Oracle Team USA 17

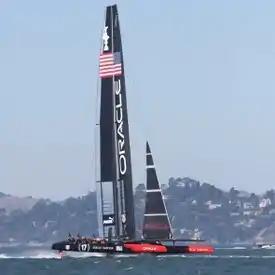
"Oracle Team USA 17" during the 2013 America's Cup.

Oracle Team USA 17 is an AC72 class catamaran of Oracle Team USA that successfully defended the 2013 America's Cup. The yacht was donated to the Mariners' Museum in Newport News, Virginia, where as of 2017 it is on display.